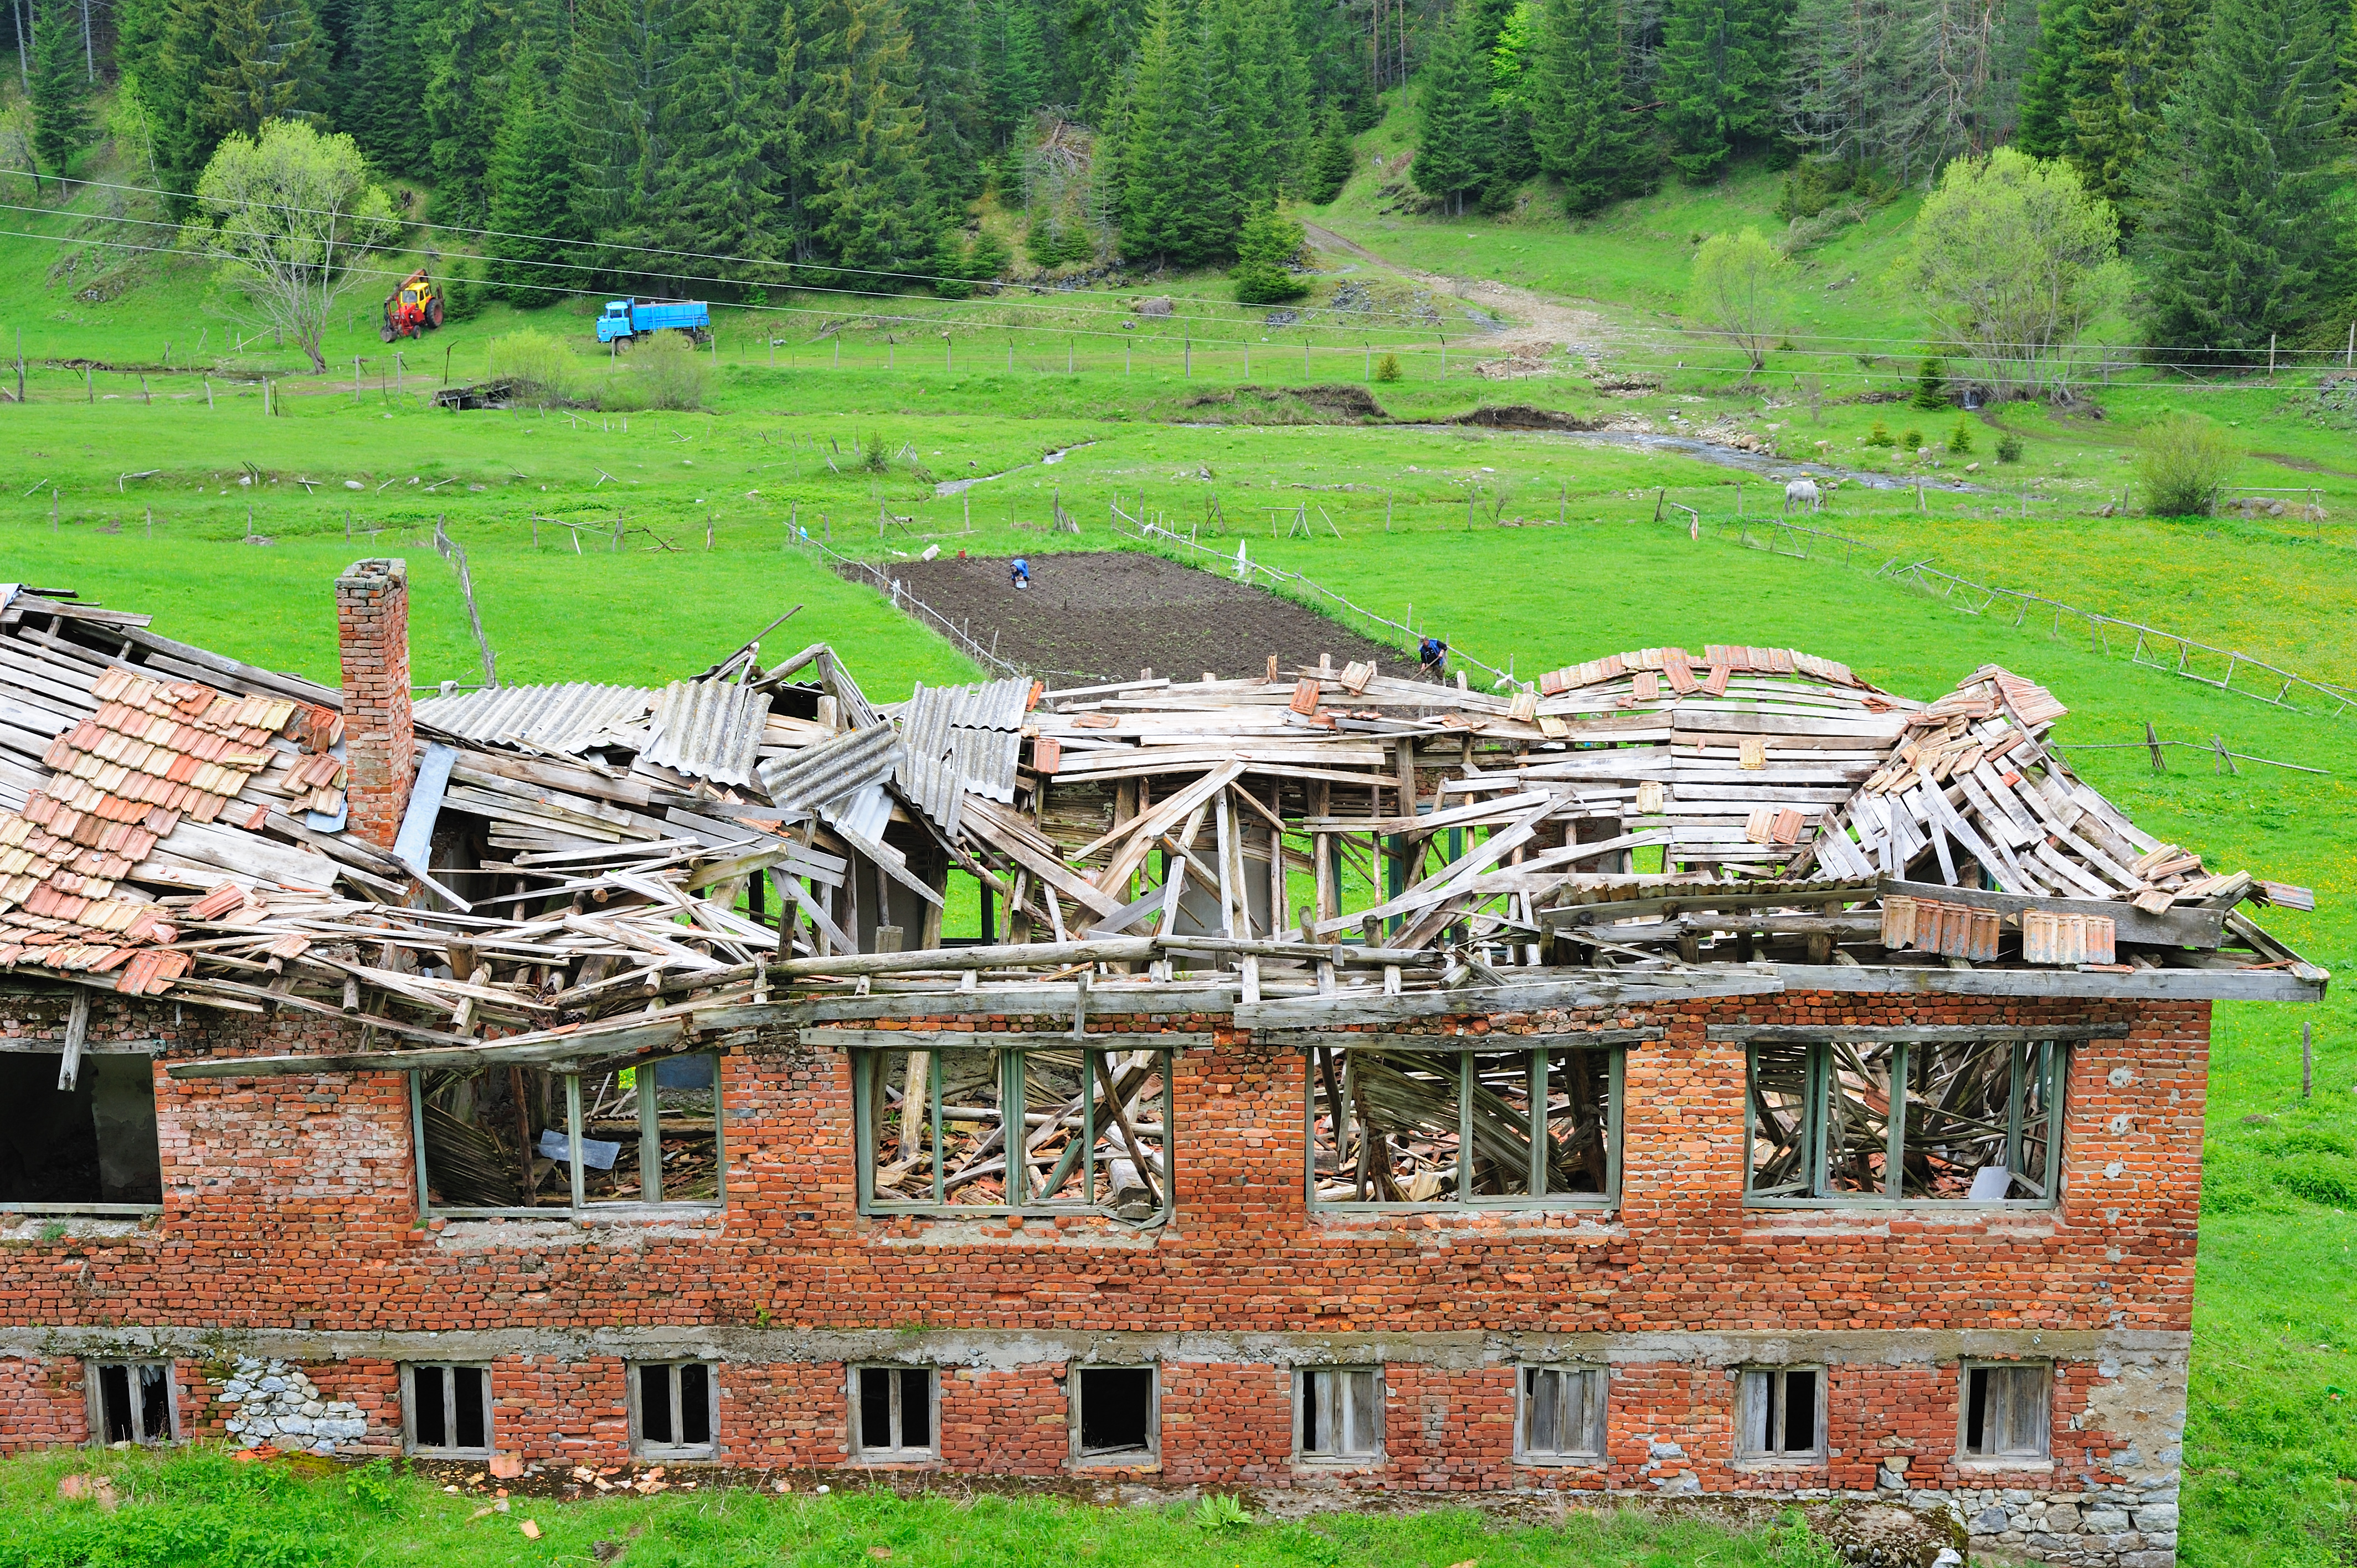
village, ruins, estate, trigrad, rural area